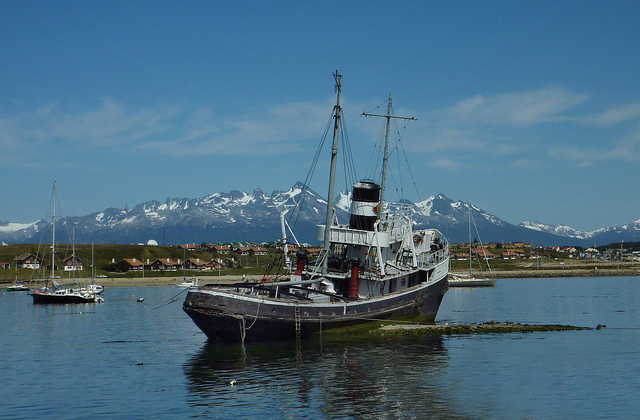
a boat in the water with snowy mountains in the background

The large boat is slanted sideways in the water near a patch of land.

a small boat in a a large body of water

An old boat floats in the water with a mountain range in the background.